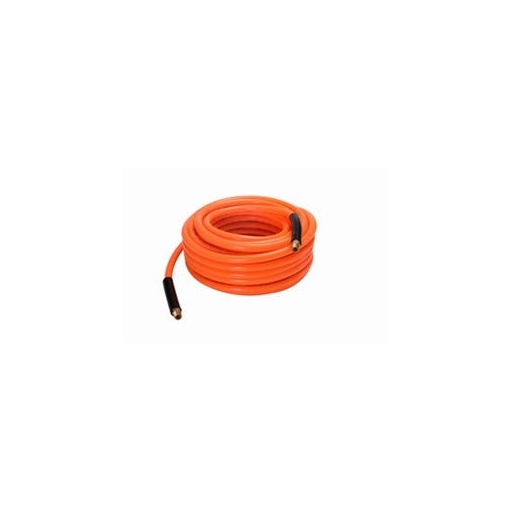
PVC Air Hose, 900 PSI Bursting Pressure, 3/8-In. x 50-Ft.
Master mechanic, 3/8" x 50', pvc air hose, 1/4" male npt brass fittings on both ends, 300 psi working pressure, 900 psi bursting pressure, ideal for use with pneumatic tools, stapler guns, air compressors & more.
Brand: Master Mechanic
Category: Hardware > Hardware Accessories > Pneumatic Hoses > Air Pneumatic Hoses